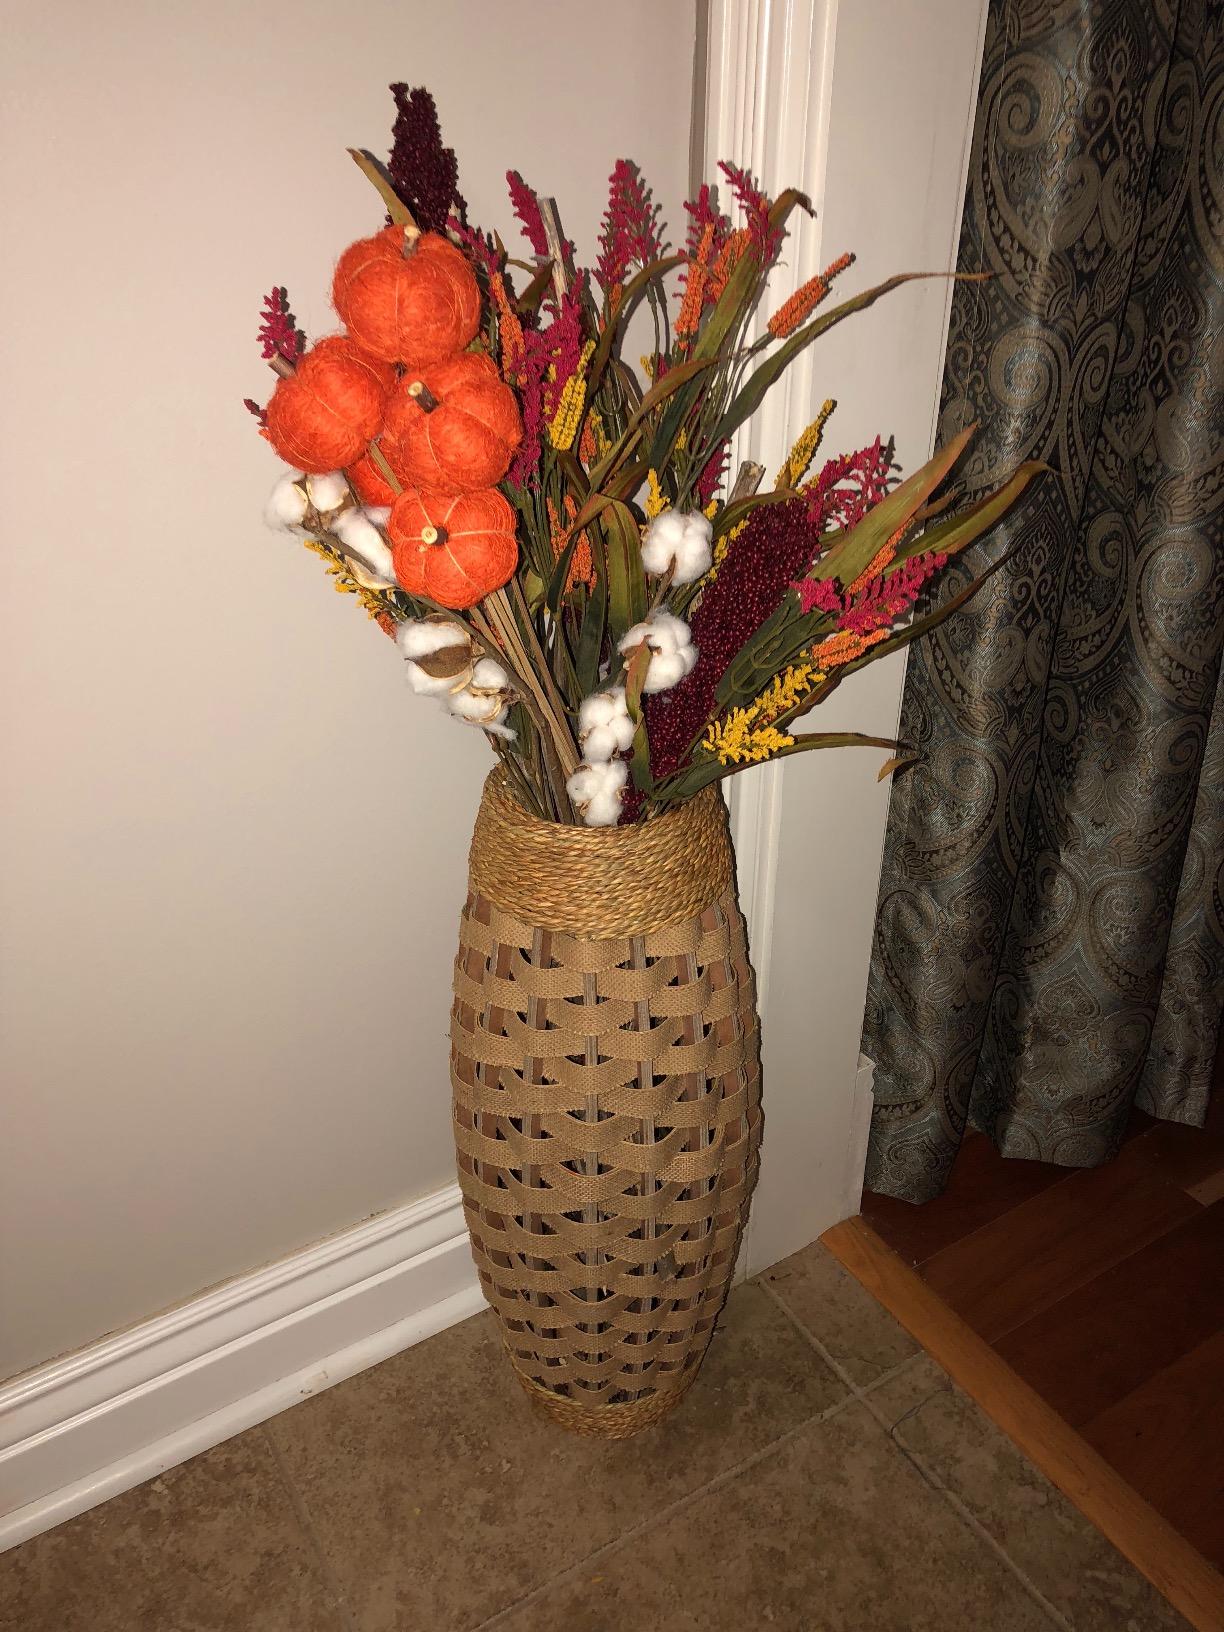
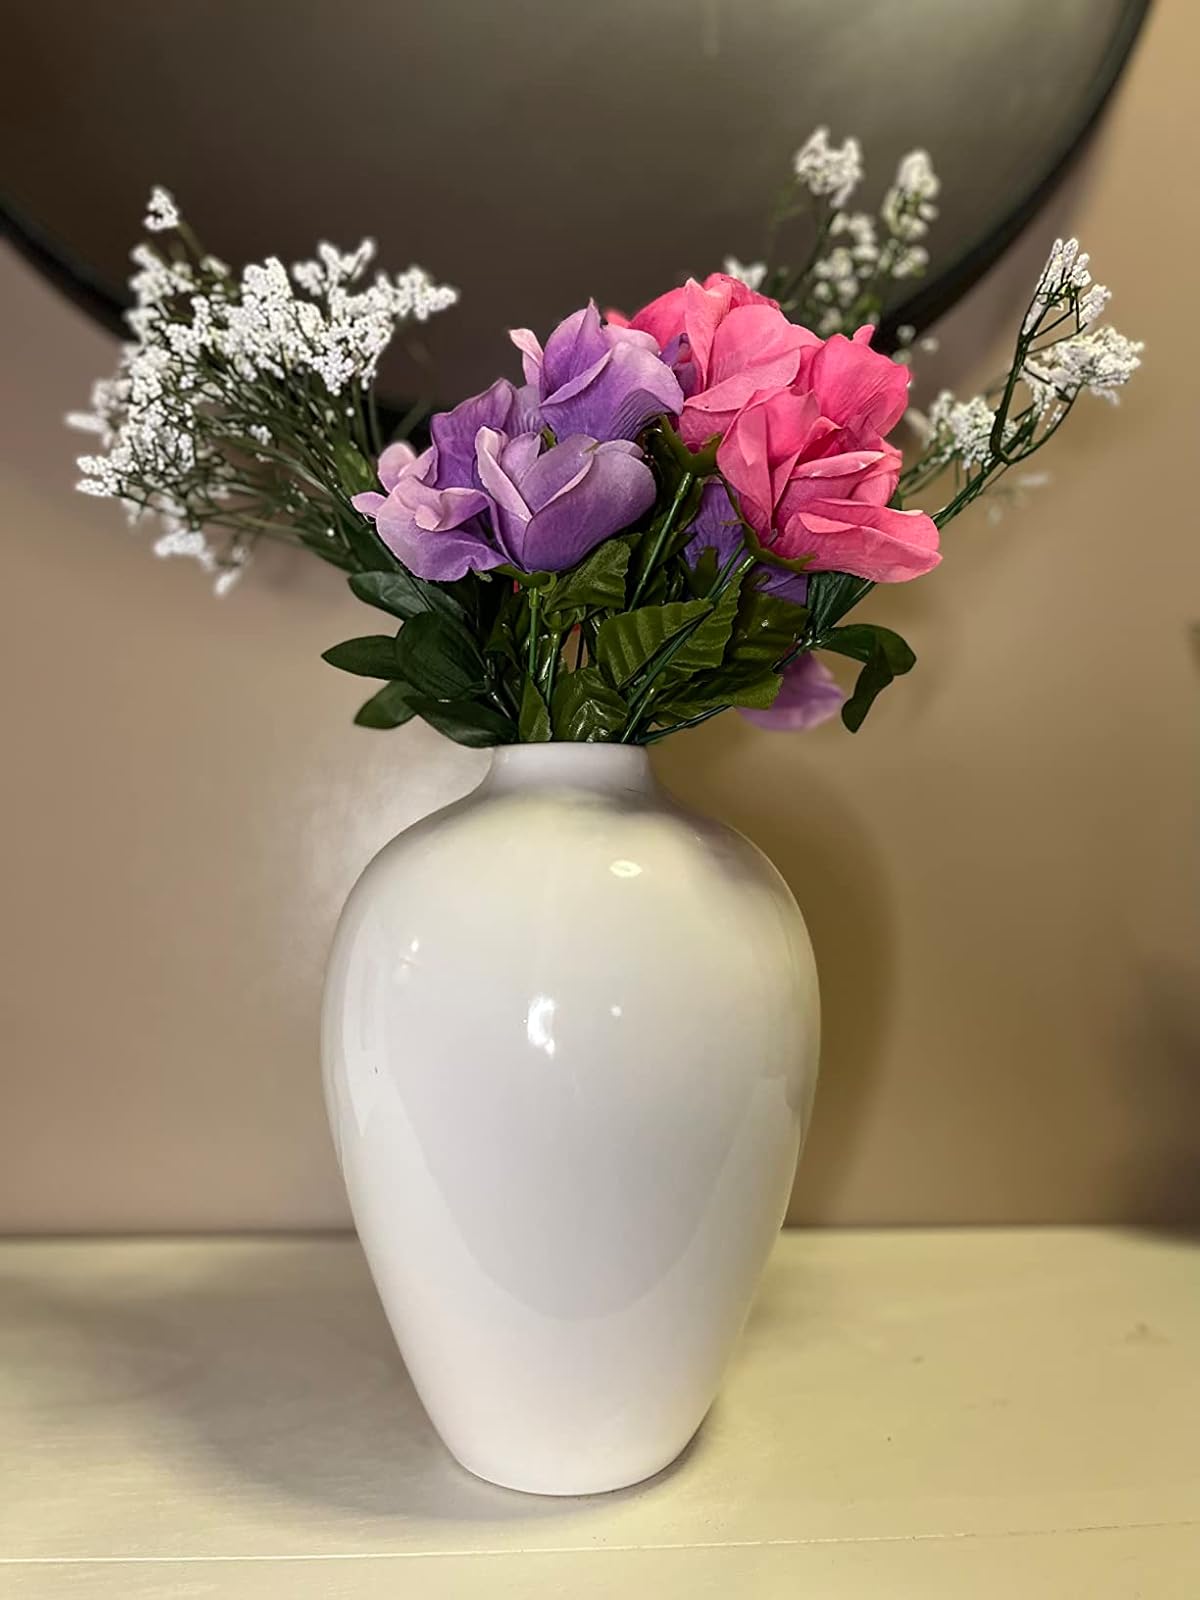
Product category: vase
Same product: no